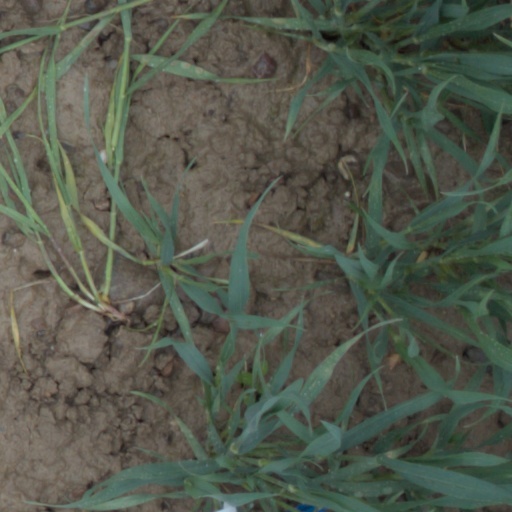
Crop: wheat